Argentina Centennial

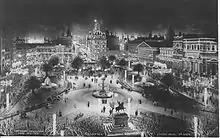
Postcard displaying Plaza de Mayo illuminated at night

The year 1910 was considered quite positive for Argentina, when the last century was seen in retrospective. Argentina had a well-established state, with no inner conflicts and national limits delimited. Besides, the main institutions –Army, public schools, post service, among others– were efficient. Through them the Government could advance to a vigorous nation, driven by the immigration, the growth of the agriculture and cattle and the external trade. People trusted the state even to mediate conflicts.